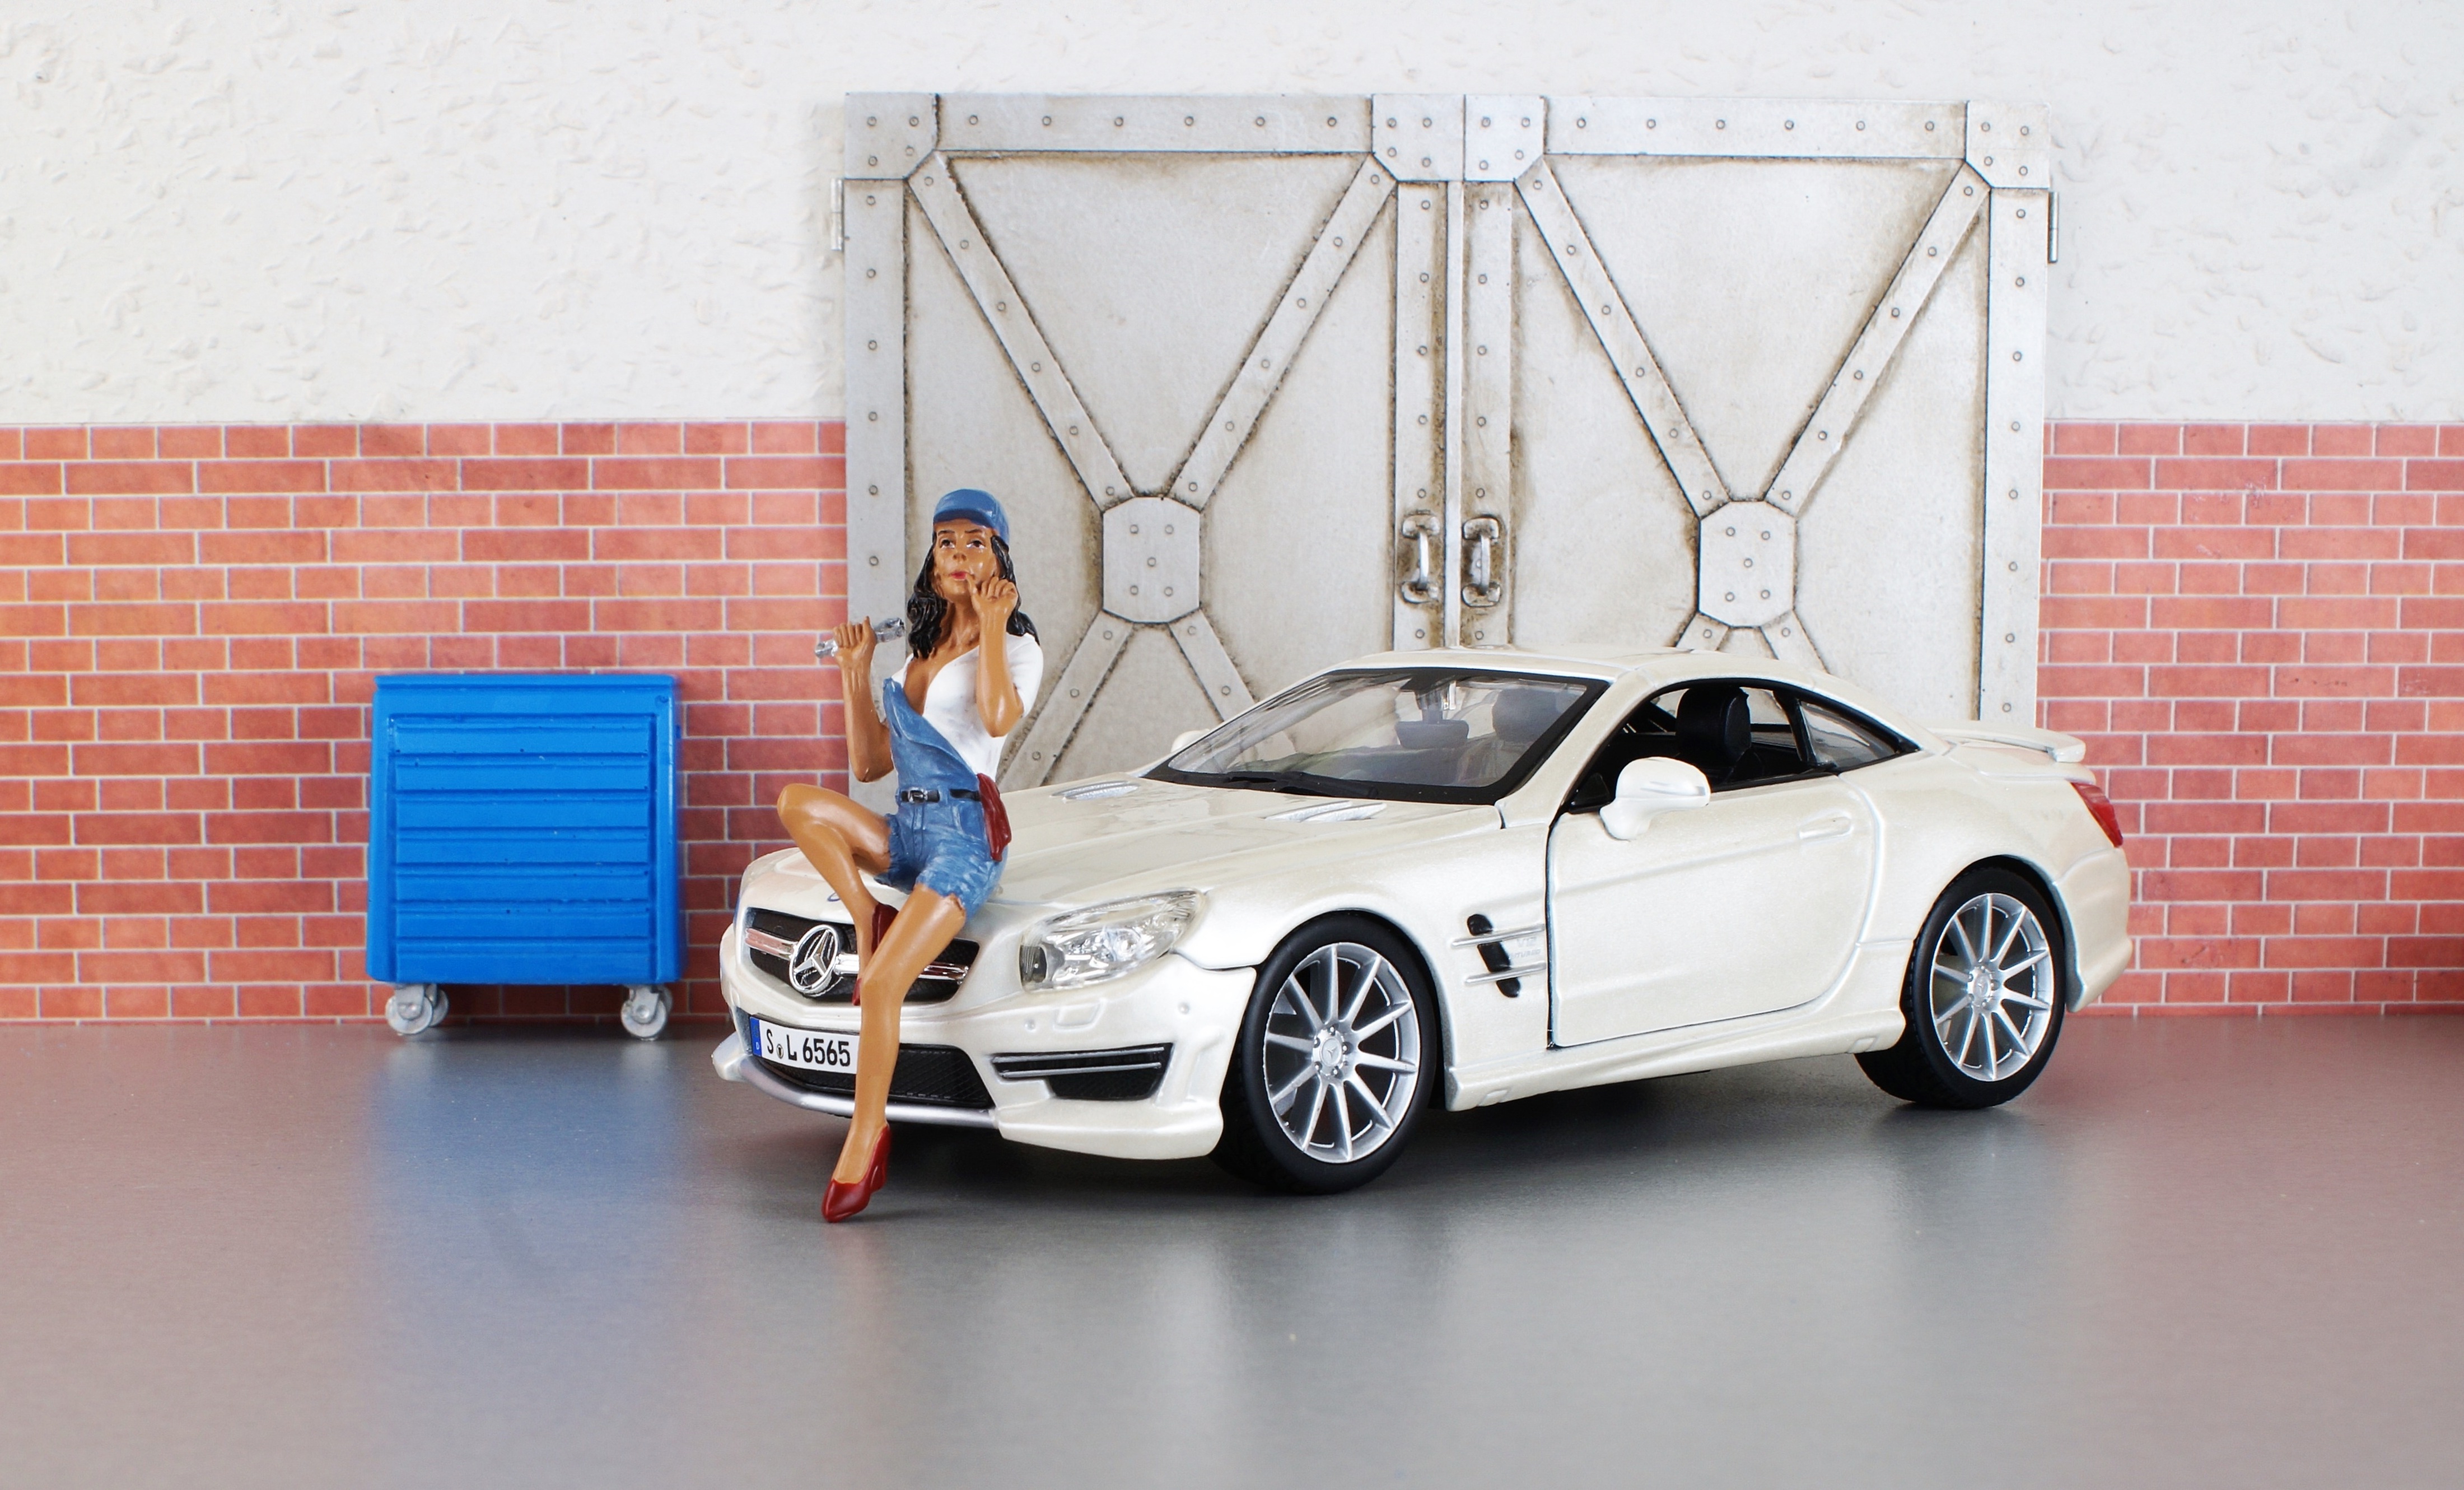
sport, car, wheel, workshop, model, vehicle, auto, speed, automotive, sports car, supercar, toys, mercedes, coupe, dare, pkw, motorsport, mercedes benz, vehicles, mechanic, amg, toy car, racing car, super sports car, model car, land vehicle, scale model, automobile make, automotive exterior, automotive design, luxury vehicle, performance car, sl, sl 65 amg